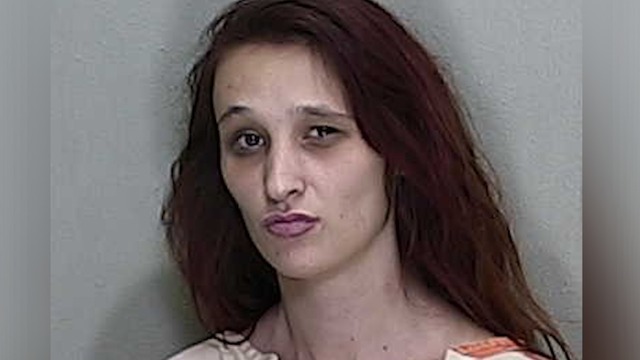
Gender: women